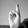
ASL letter: R